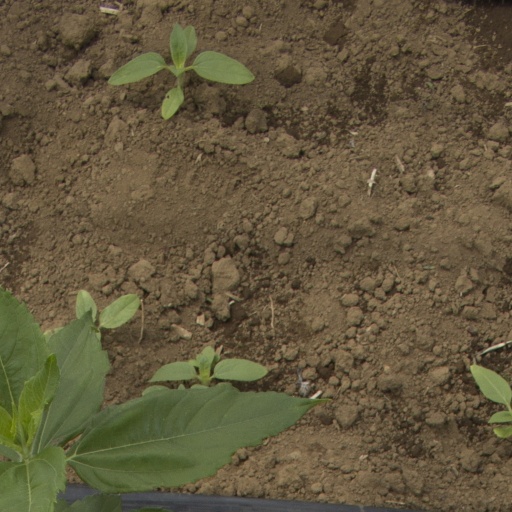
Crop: Jerusalem artichoke